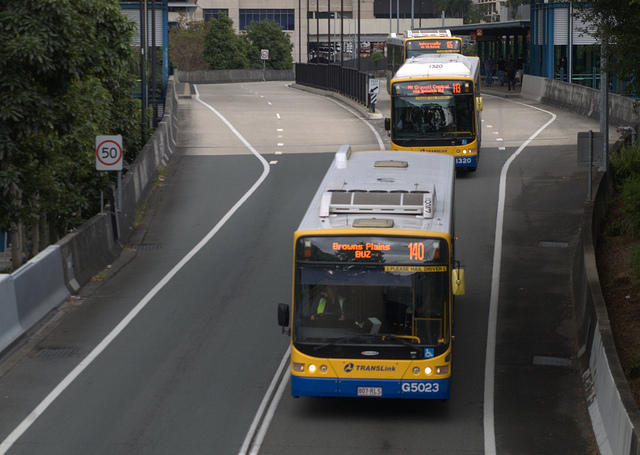
A yellow and blue bus driving down a street next to a forest.

Several buses leave a bus stop in a city.